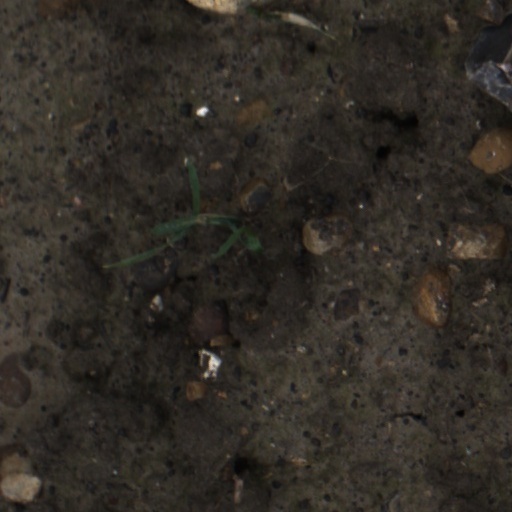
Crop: wheat